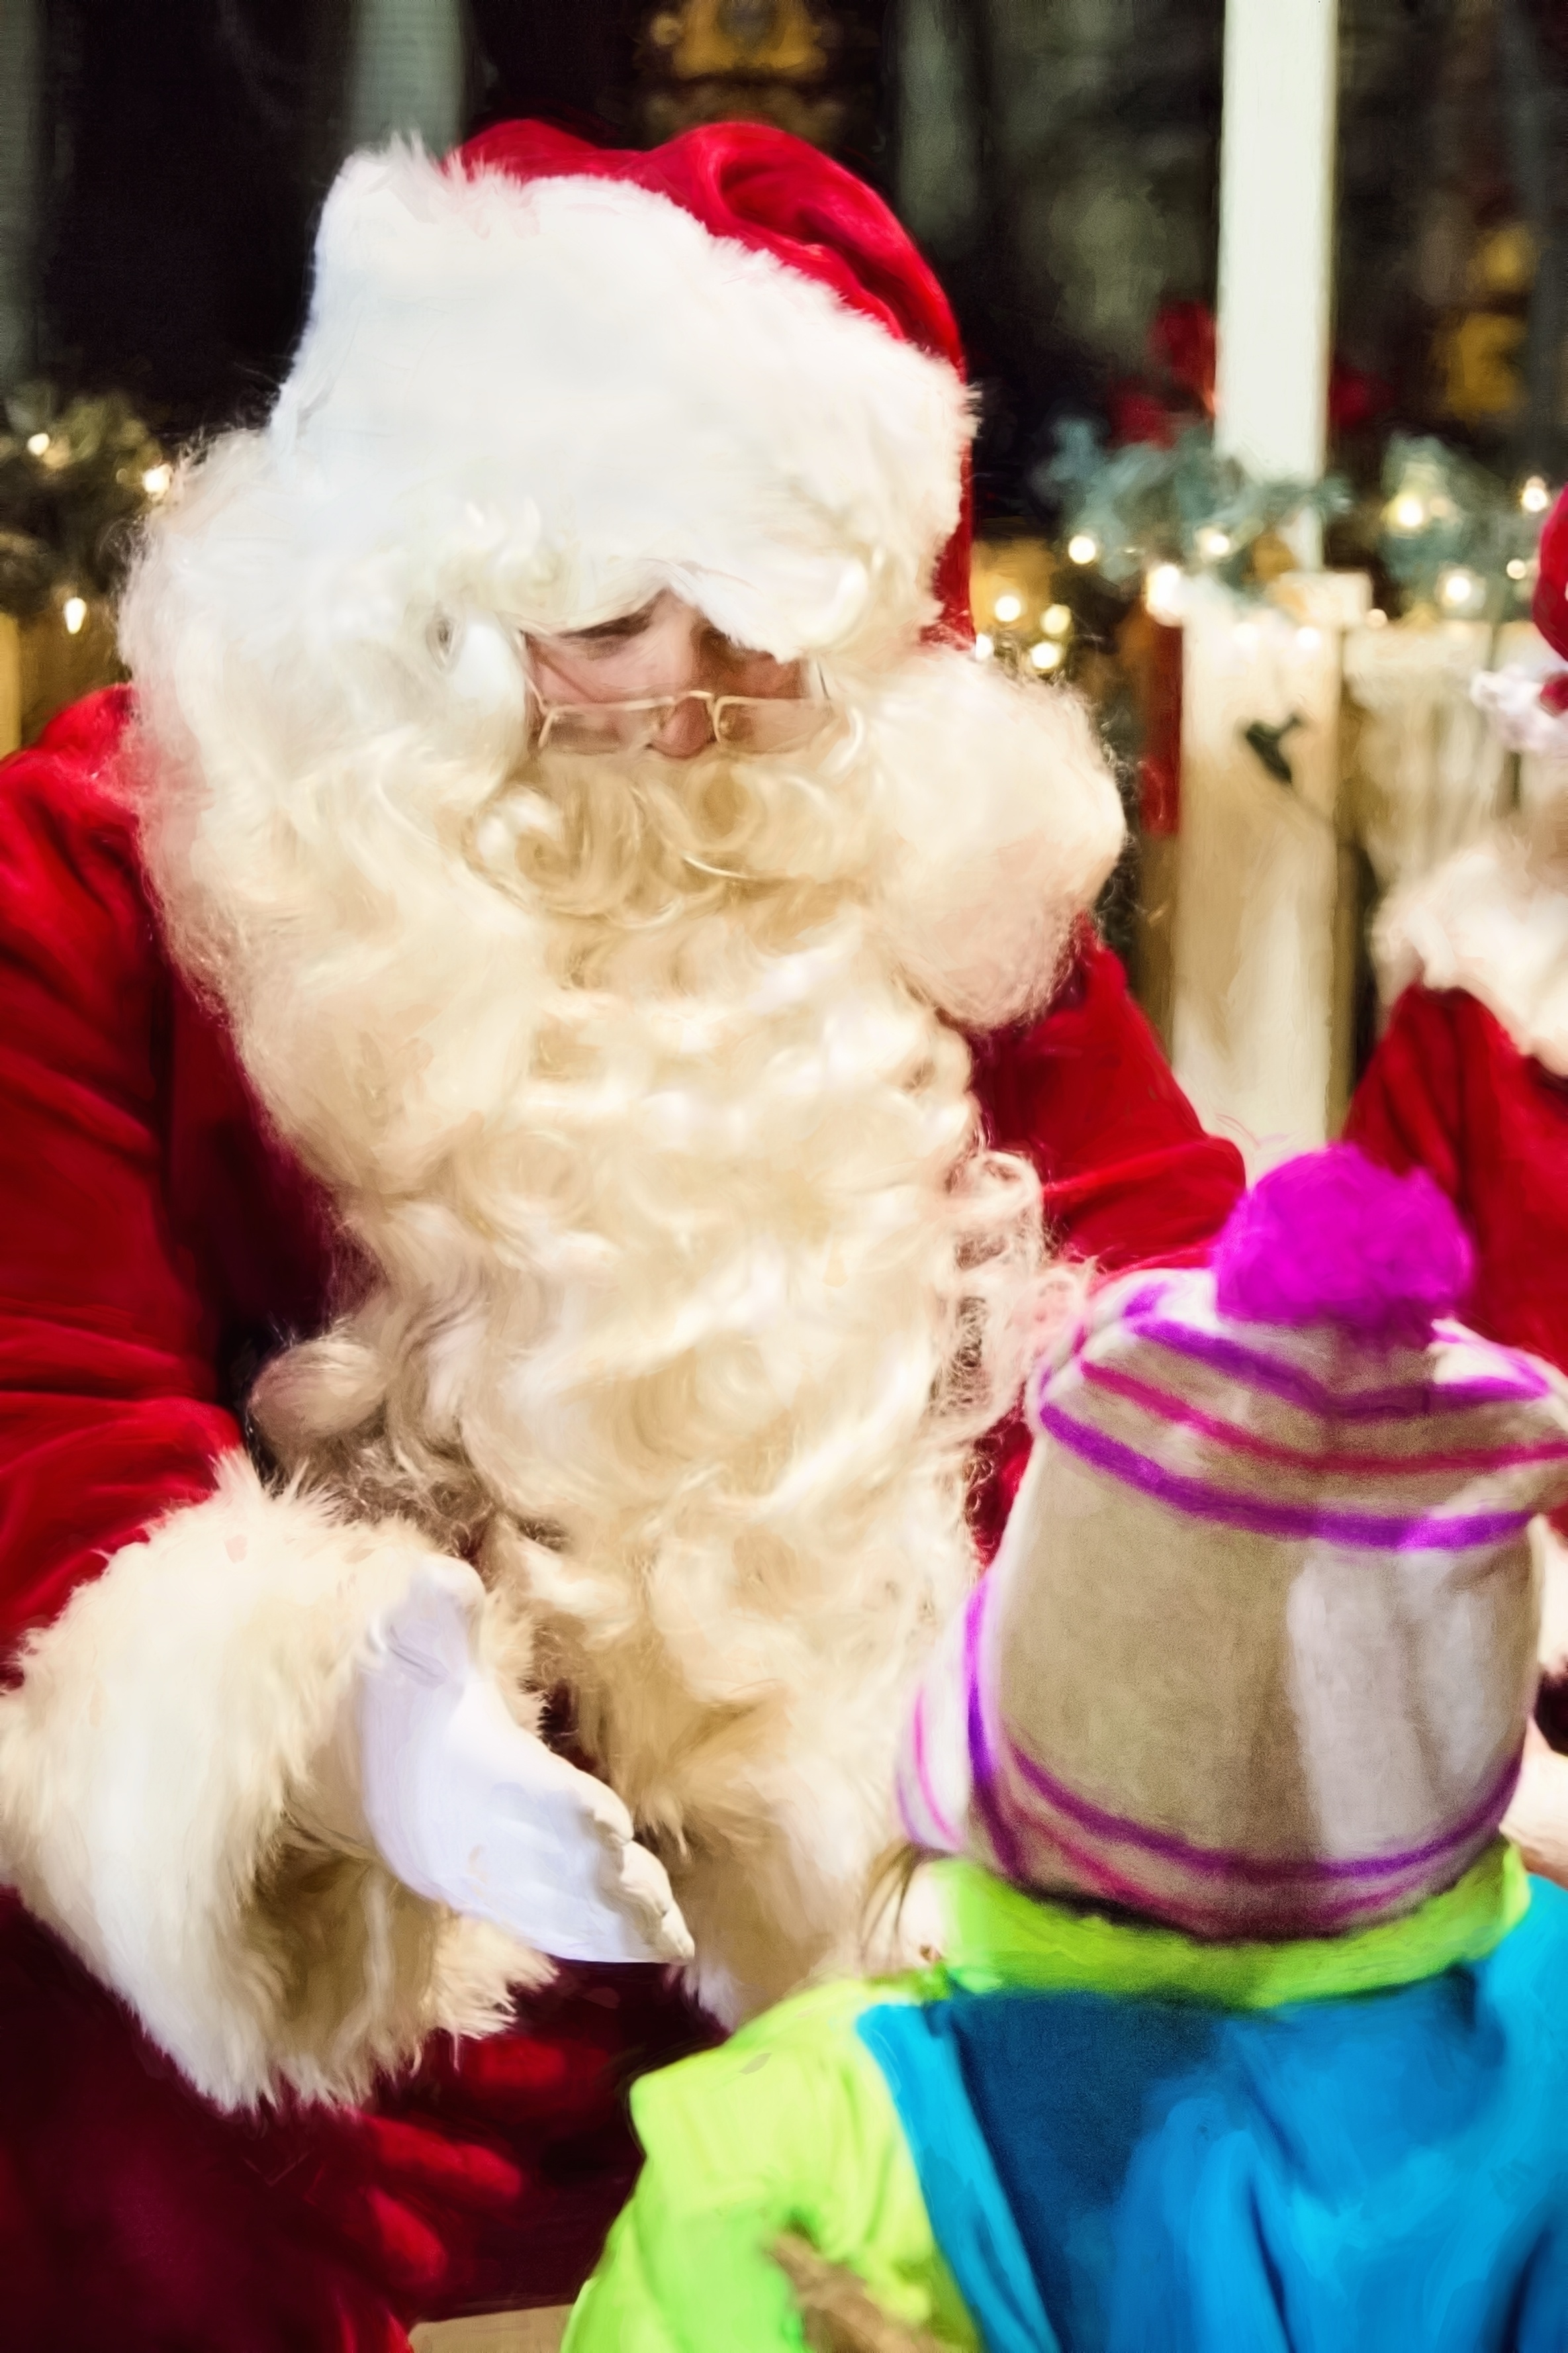
celebration, red, holiday, christmas, santa, nick, seasonal, december, noel, claus, xmas, santa claus, nicholas, traditional, fictional character, st nick